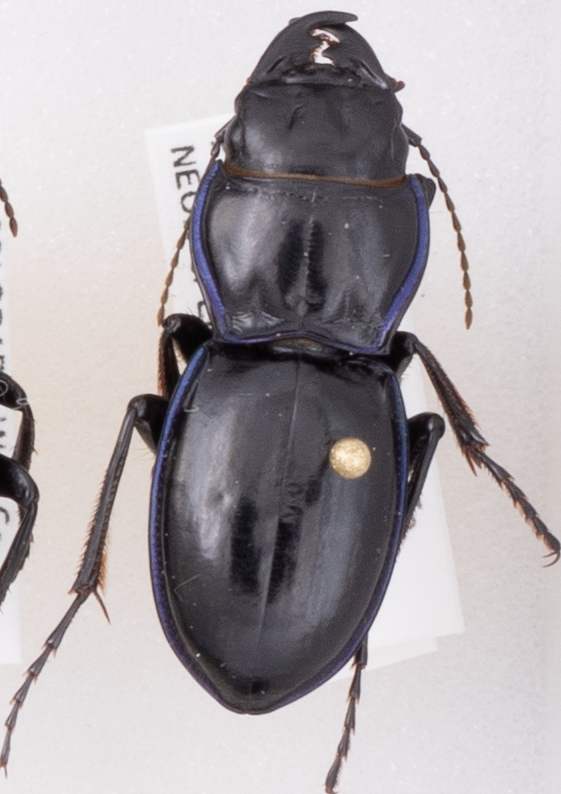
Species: Pasimachus elongatus
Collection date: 2019-07-03
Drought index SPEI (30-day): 1.13
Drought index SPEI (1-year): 0.612
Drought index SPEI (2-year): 0.526